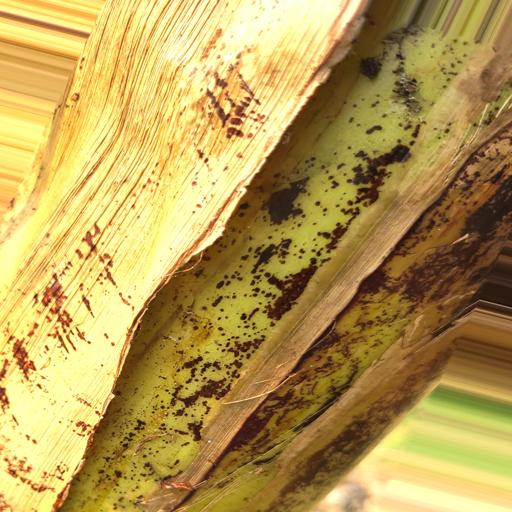
Label: bract_mosaic_virus